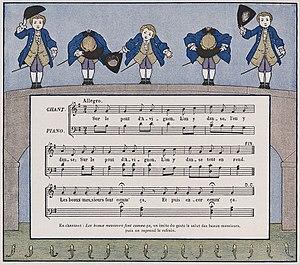
Louis-Maurice Boutet de Monvel, né à Orléans le 18 octobre 1850, et mort dans le 7ᵉ arrondissement de Paris le 16 mars 1913, est un peintre, aquarelliste et illustrateur français.